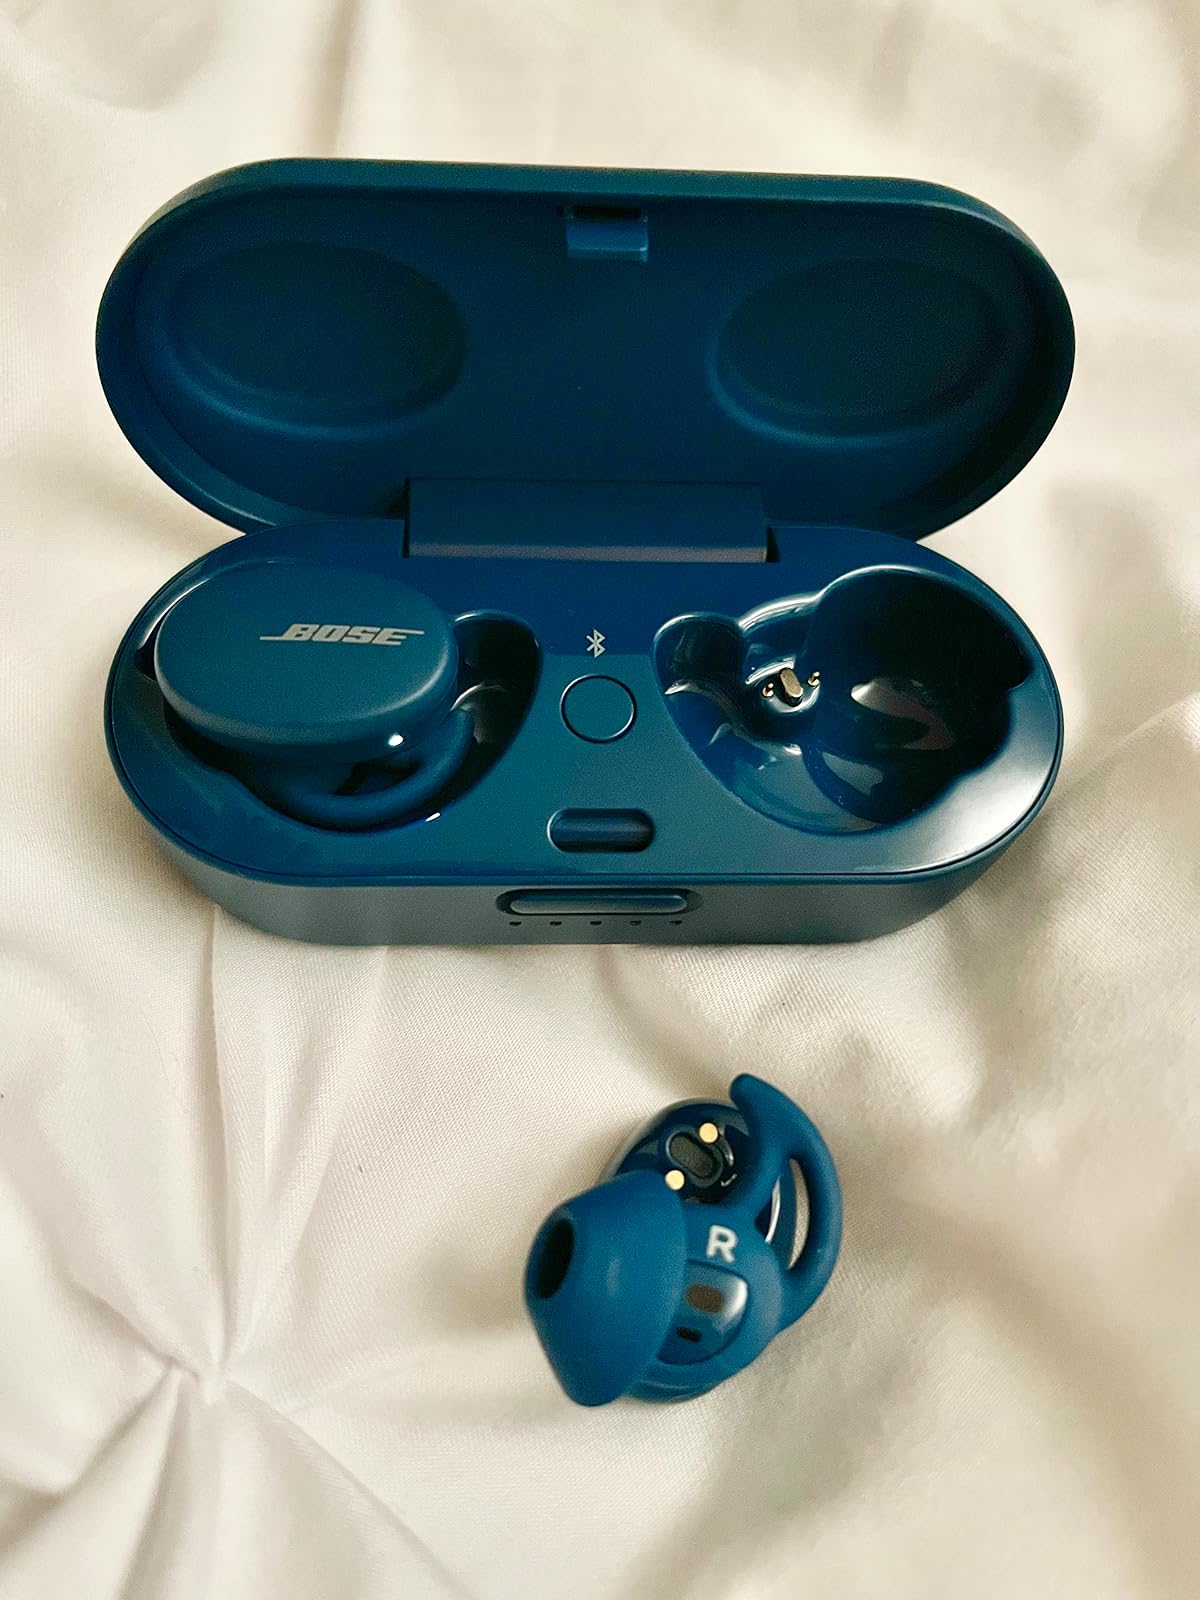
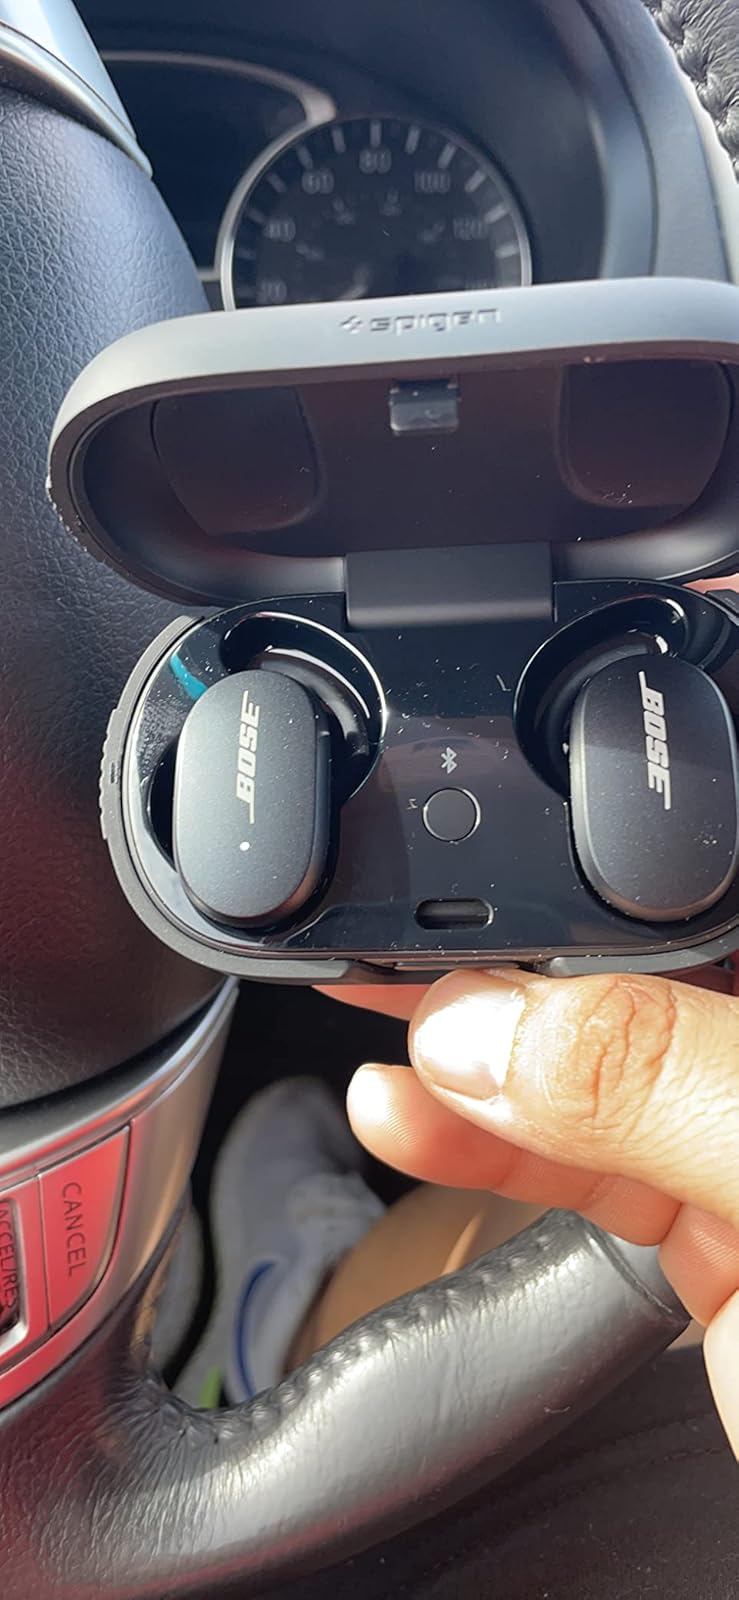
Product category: earbuds
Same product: no